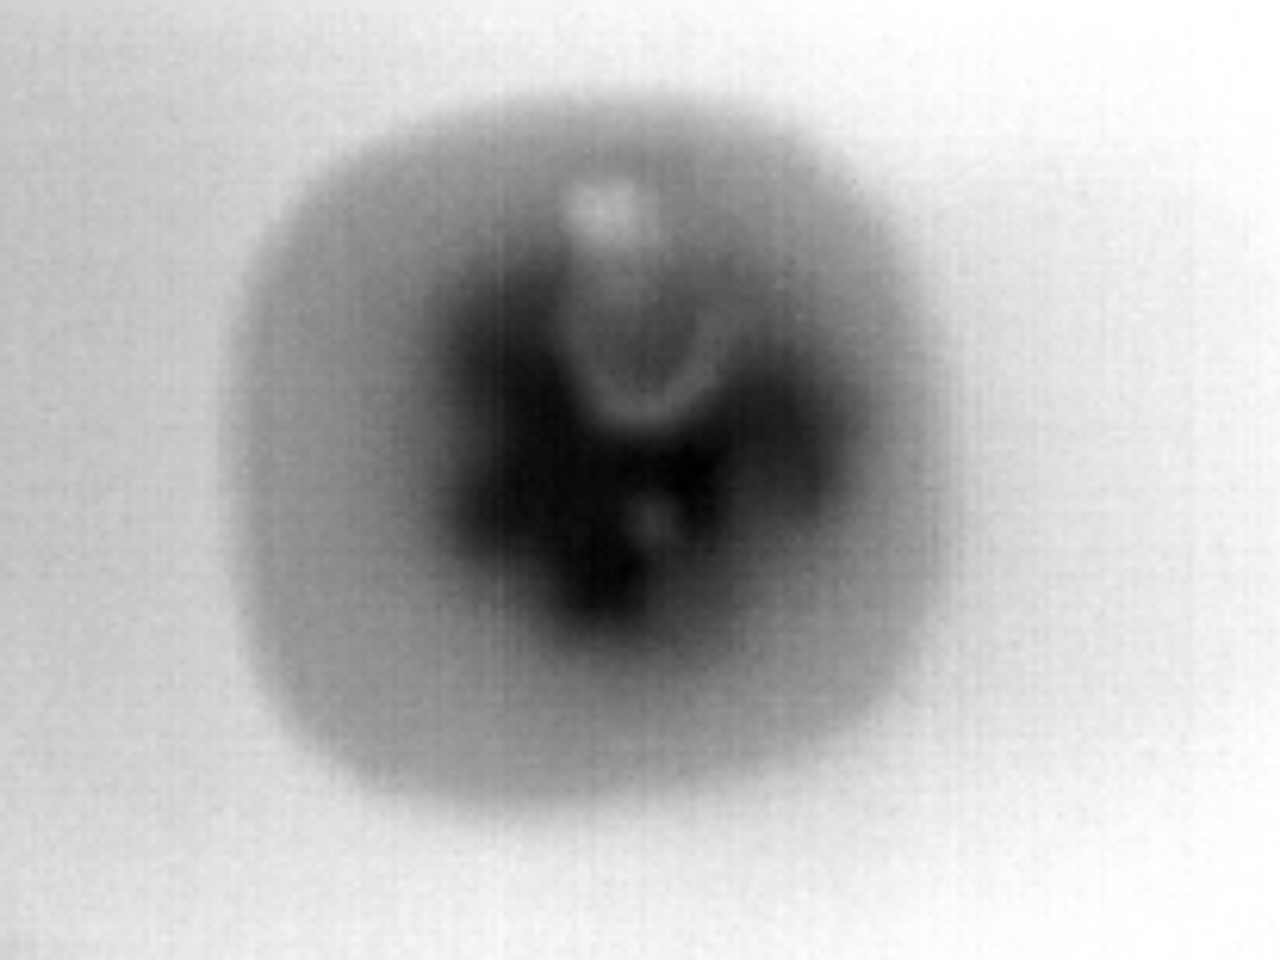
Label: Major Defect